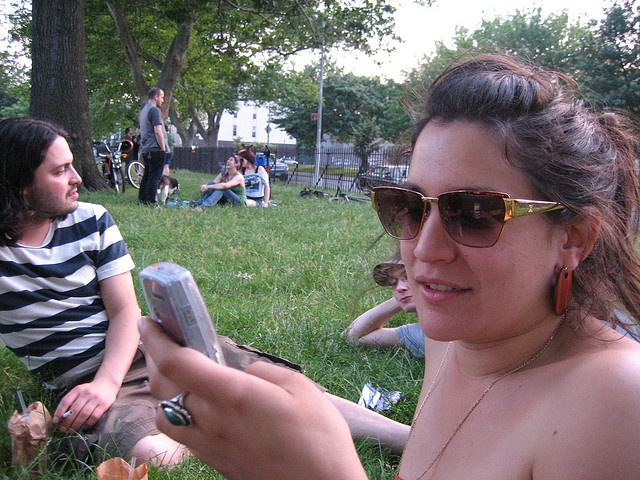
People are sitting in a park while a girl texts on her phone.
A man and woman are sitting on the grass.
The lady has a phone in her hand
A woman with glasses and cell phone, a man seated next to her
A beautiful woman holding a smart phone next to a man.